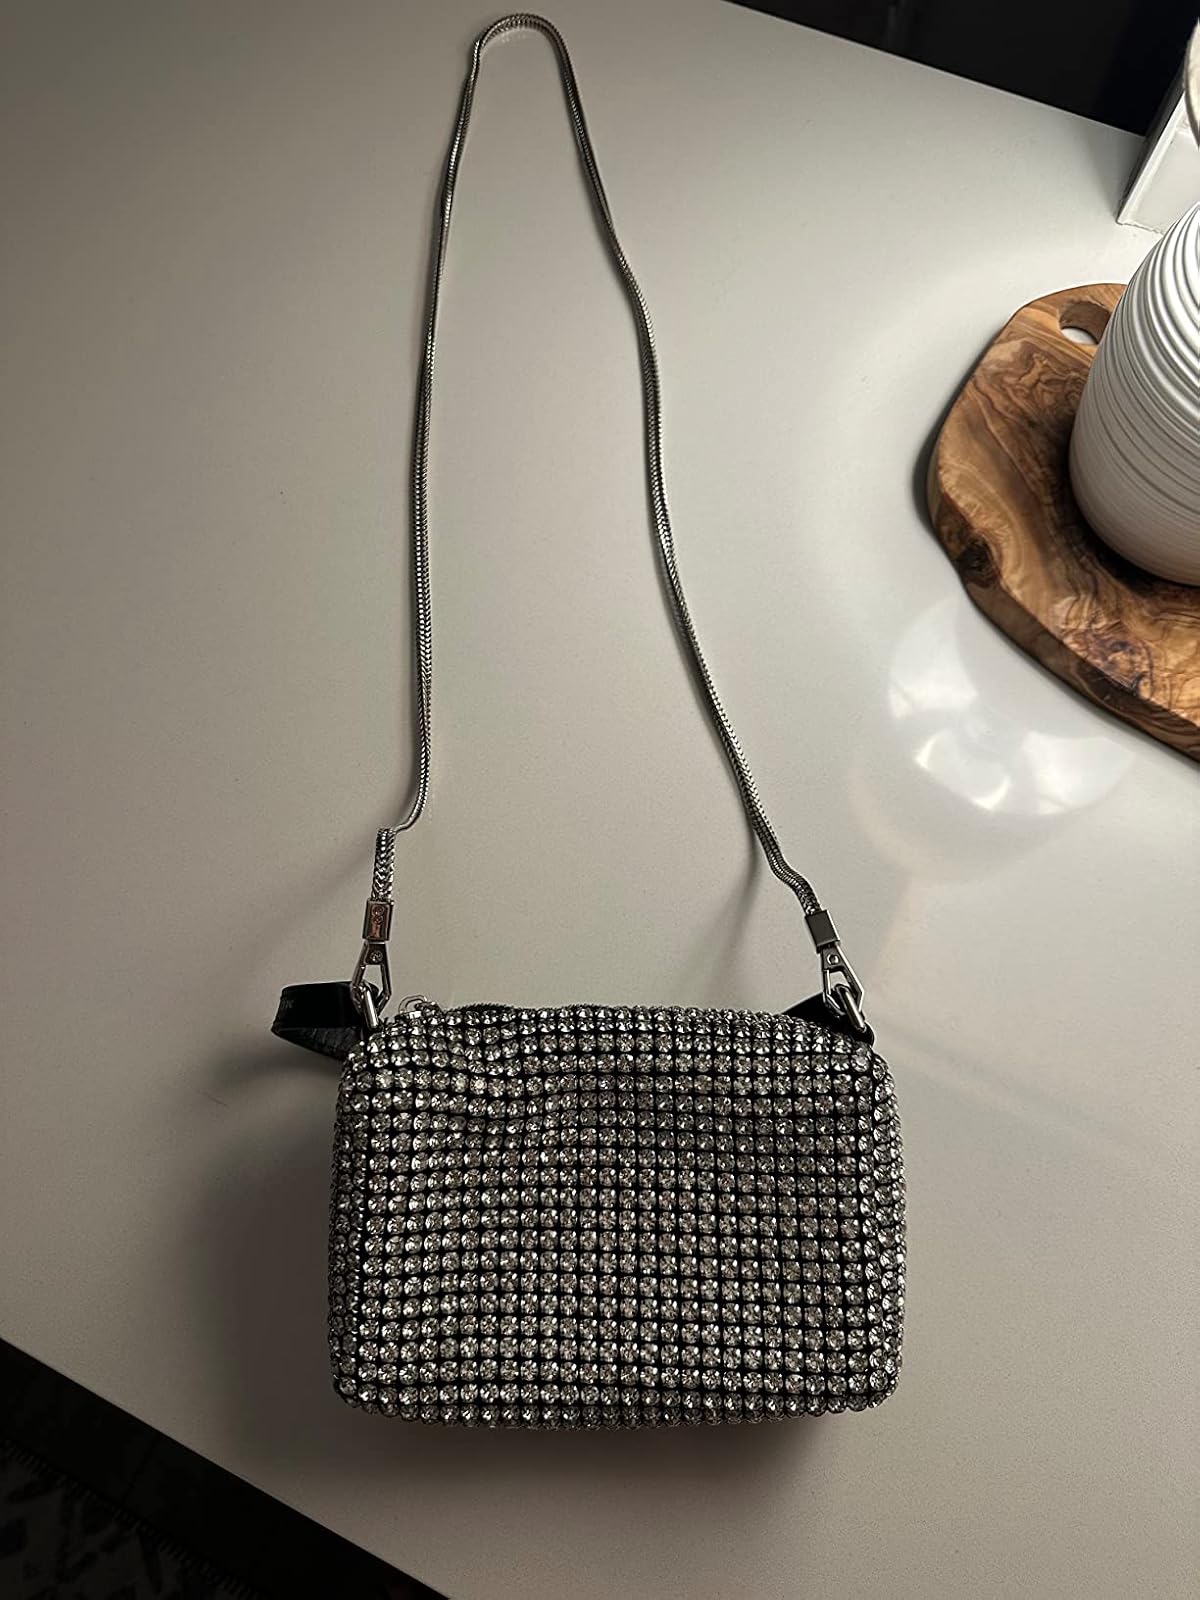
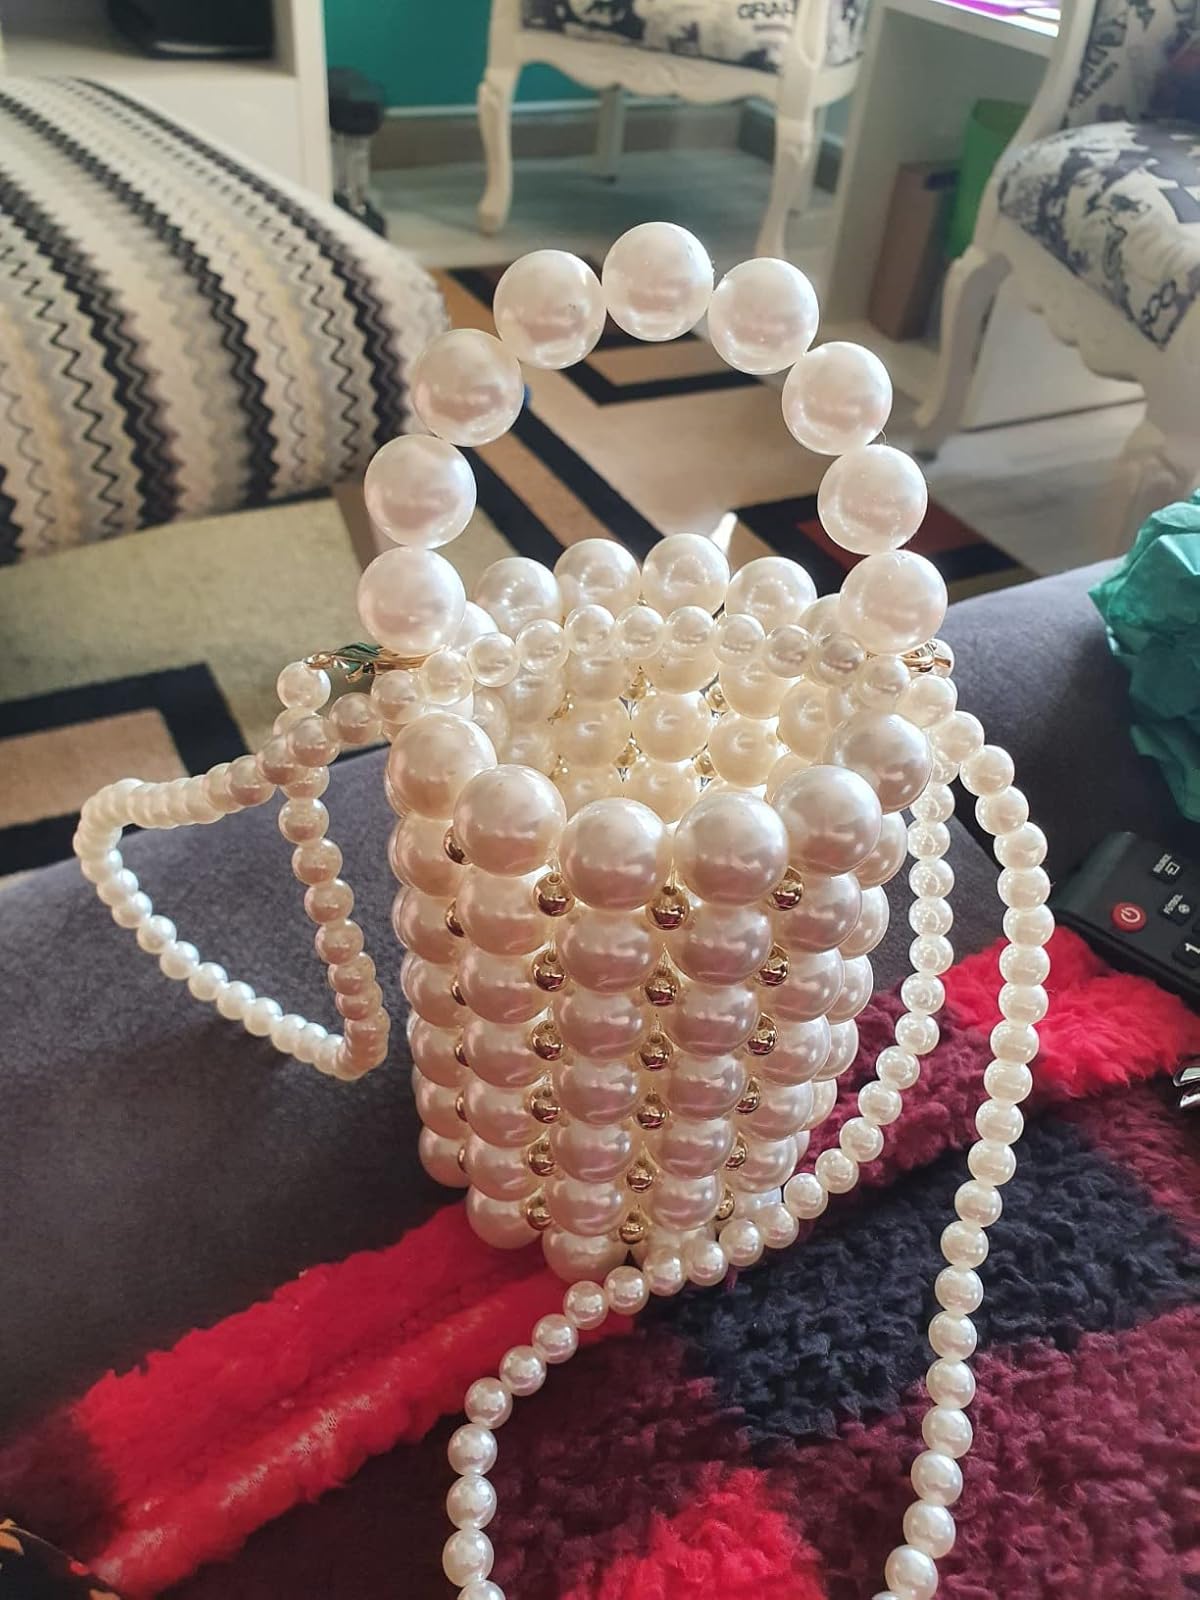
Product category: accessories_handbag
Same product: no